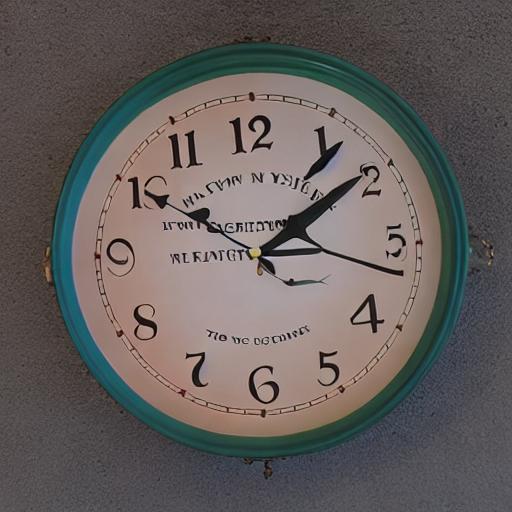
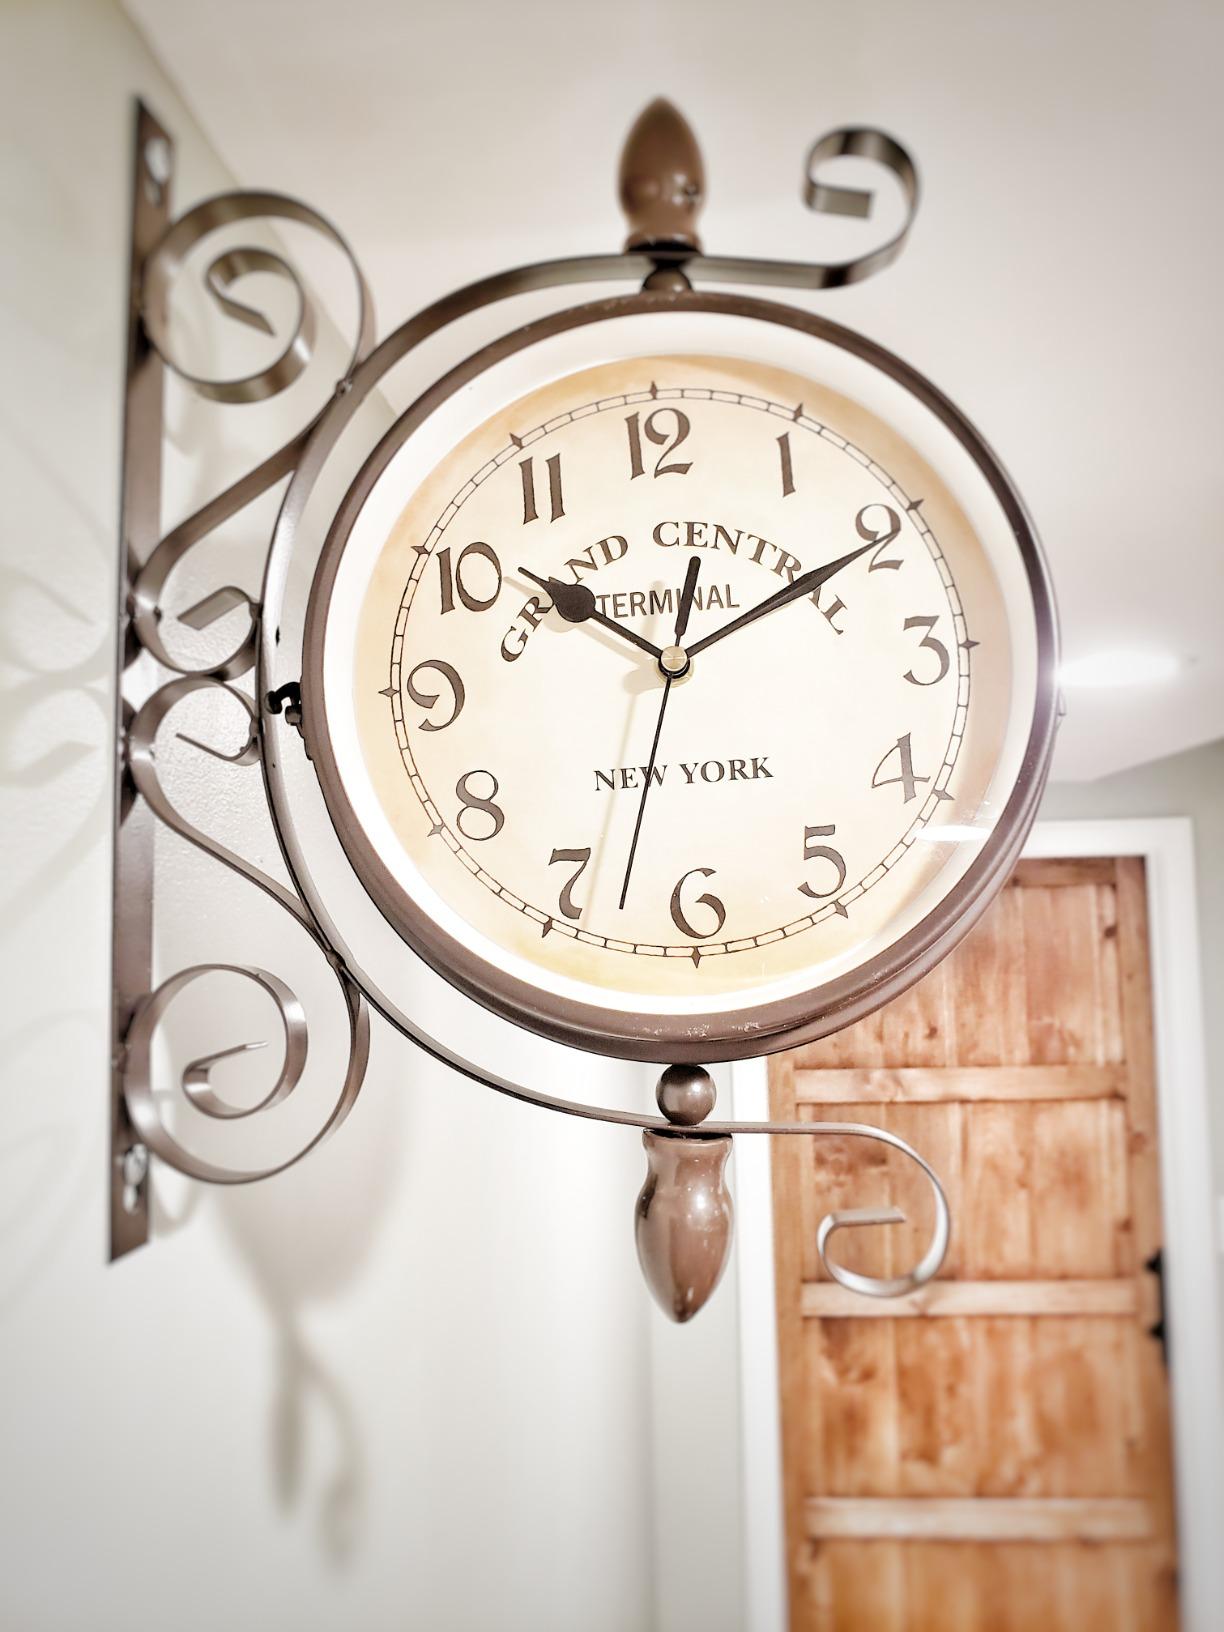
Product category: clock
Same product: no